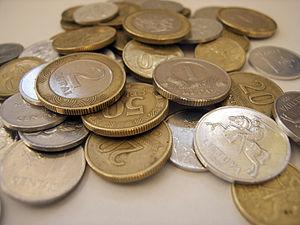
Le litas est la monnaie officielle de la République de Lituanie du 2 octobre 1922 à 1941, puis - après une interruption due à l'annexion du pays par l'URSS - du 25 juin 1993 au 31 décembre 2014. Le litas est divisé en 100 centų. Il est remplacé par l'euro le 1ᵉʳ janvier 2015.